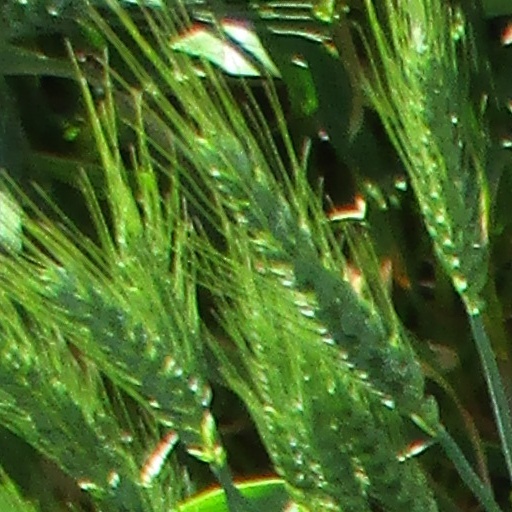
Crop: wheat